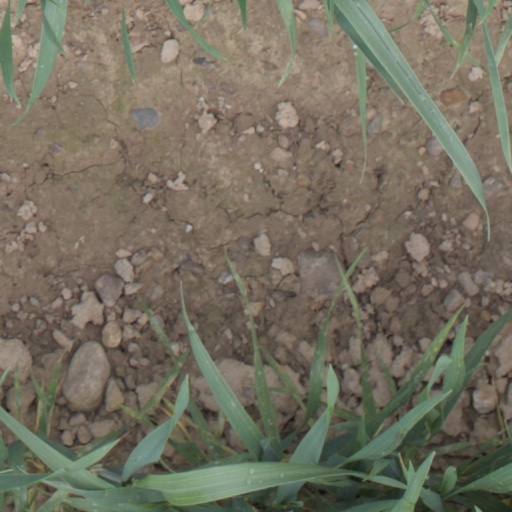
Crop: wheat